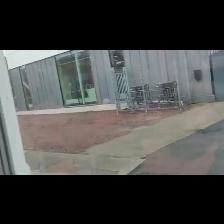
Label: NonHuman